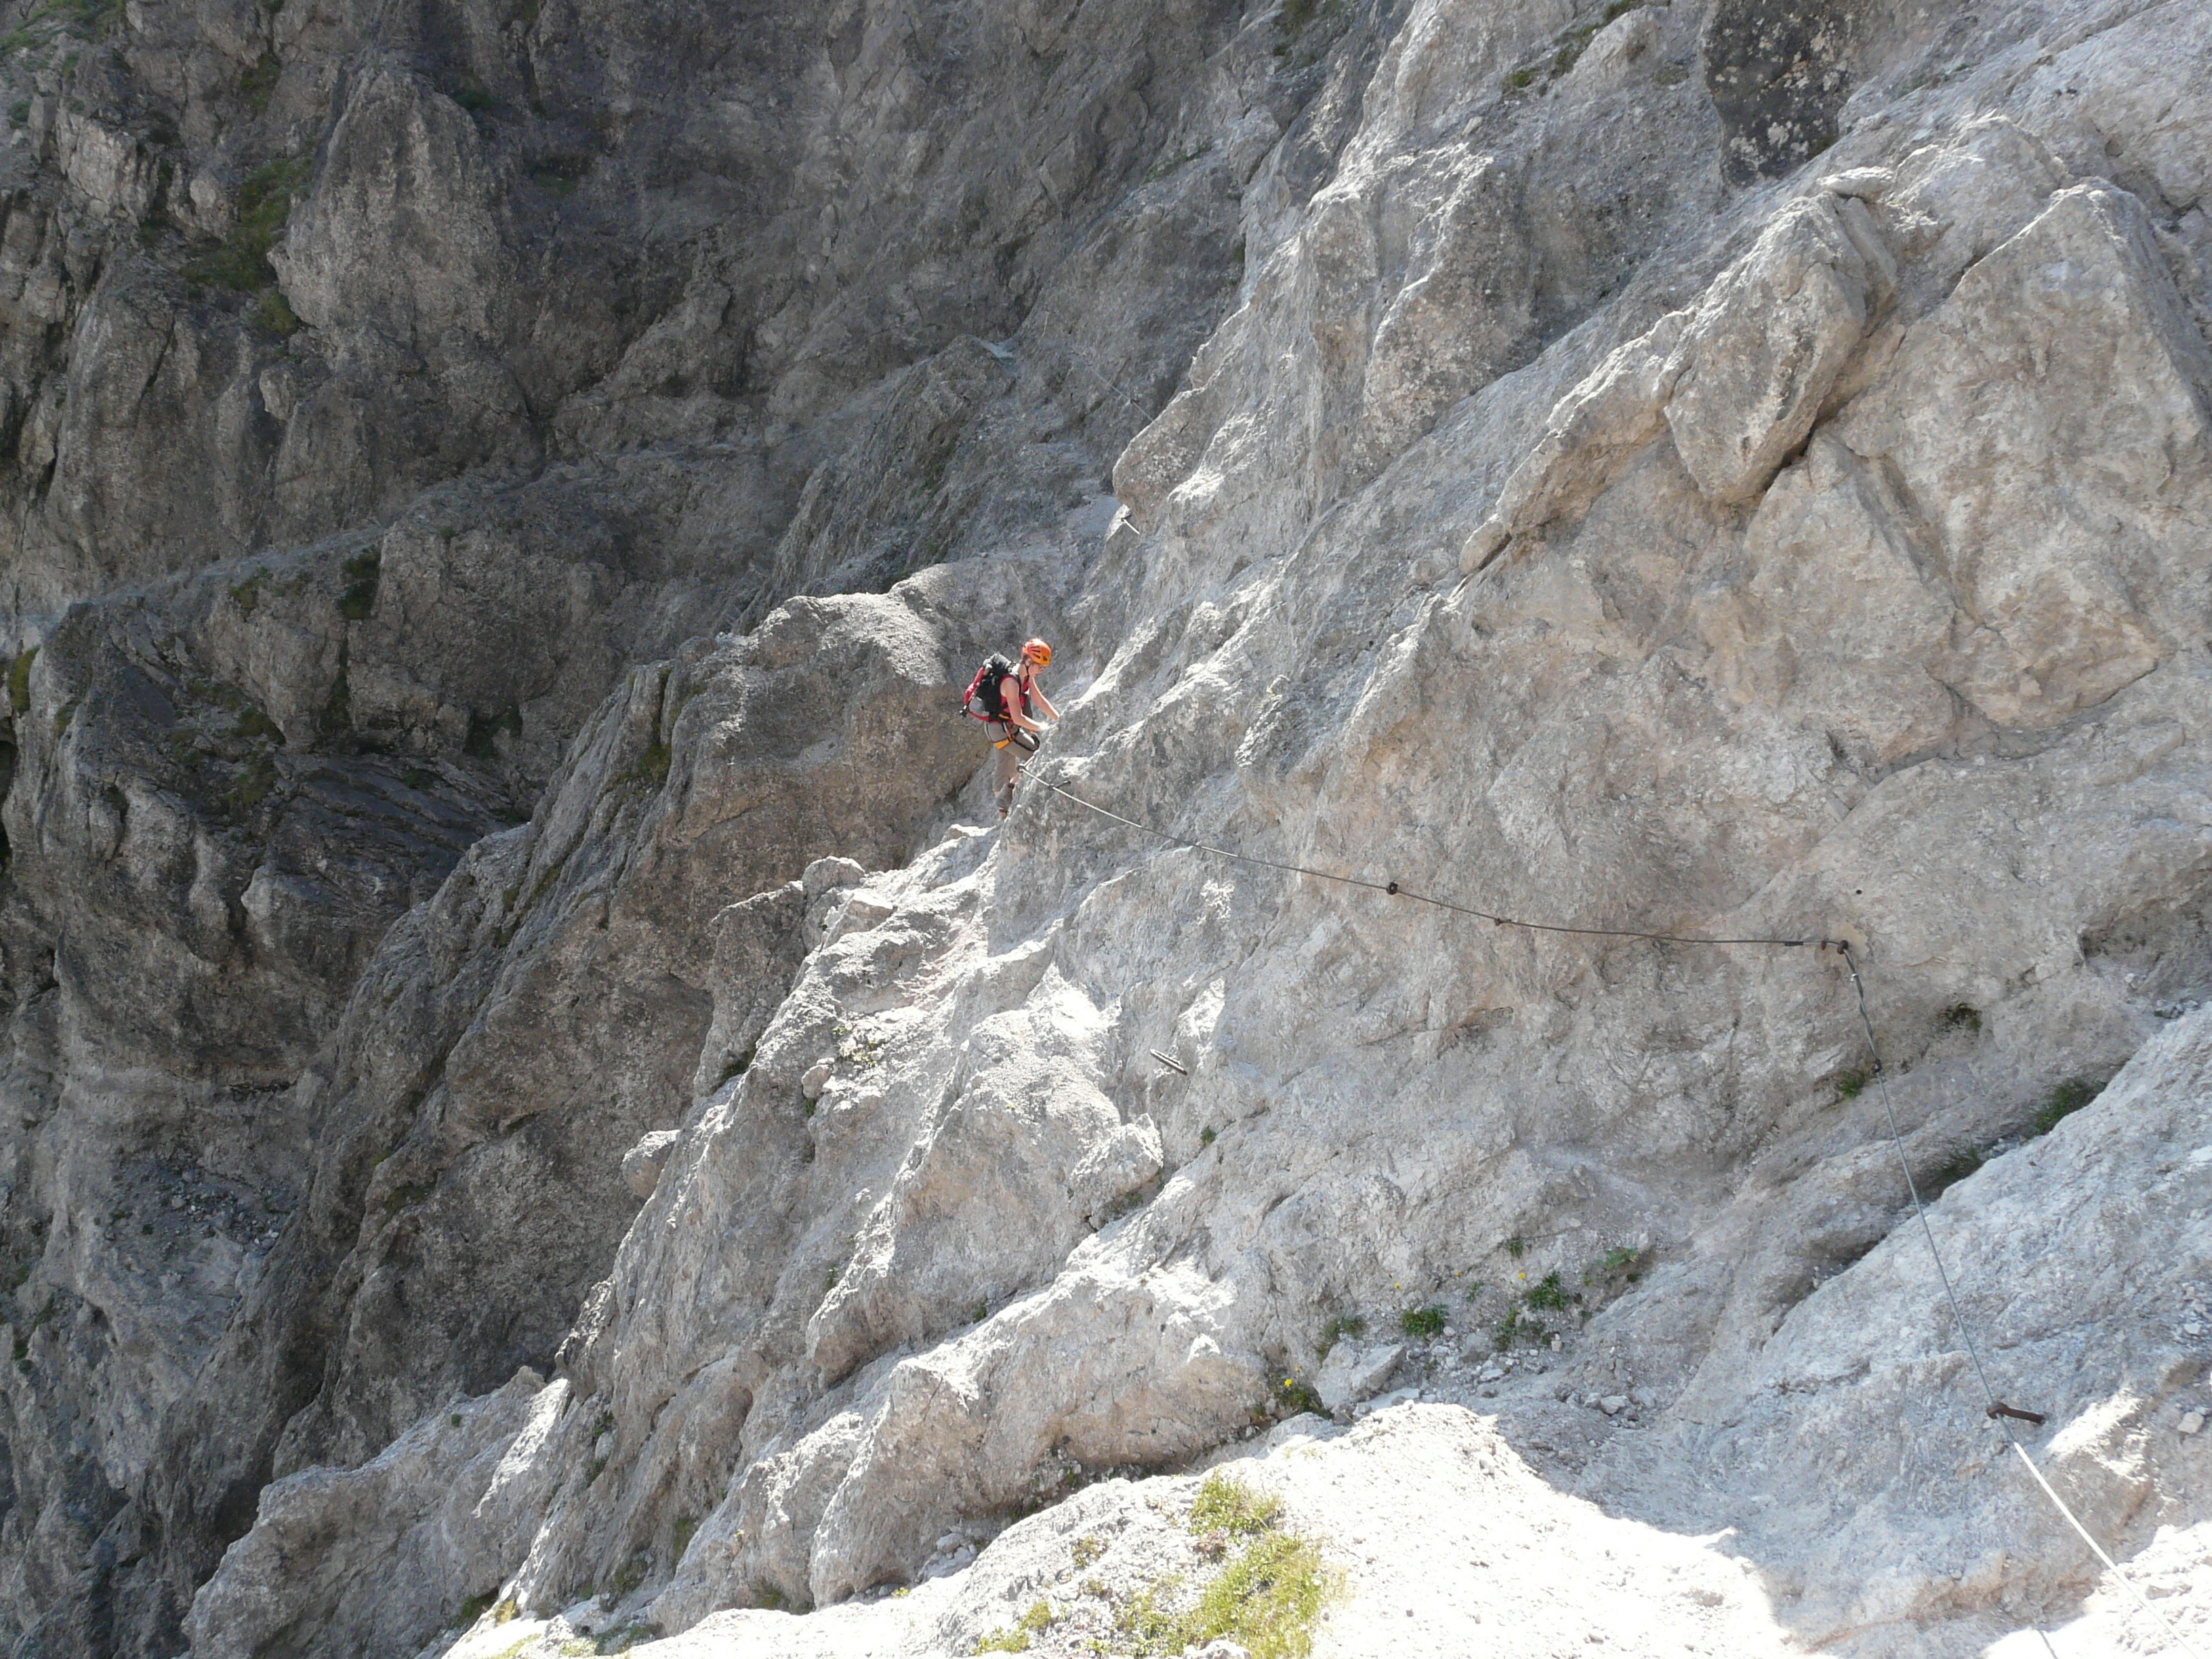
rock, mountain, adventure, mountain range, recreation, cliff, alpine, climbing, rock climbing, climber, steep, extreme sport, terrain, ridge, exposed, mountaineering, geology, sports, mountains, wadi, wilderkaiser, outdoor recreation, geological phenomenon, sport climbing, free solo climbing, the rope, jubilee platform